Saint Paul, Minnesota

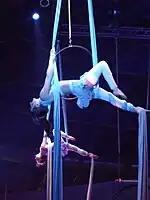
Two Circus Juventas students on silks

Saint Paul is the birthplace of cartoonist Charles M. Schulz, who lived in Merriam Park from infancy until 1960. Schulz's "Peanuts" inspired giant, decorated sculptures around the city, a Chamber of Commerce promotion in the late 1990s. Other notable residents include writer F. Scott Fitzgerald and playwright August Wilson, who premiered many of the ten plays in his Pittsburgh Cycle at the local Penumbra Theater.